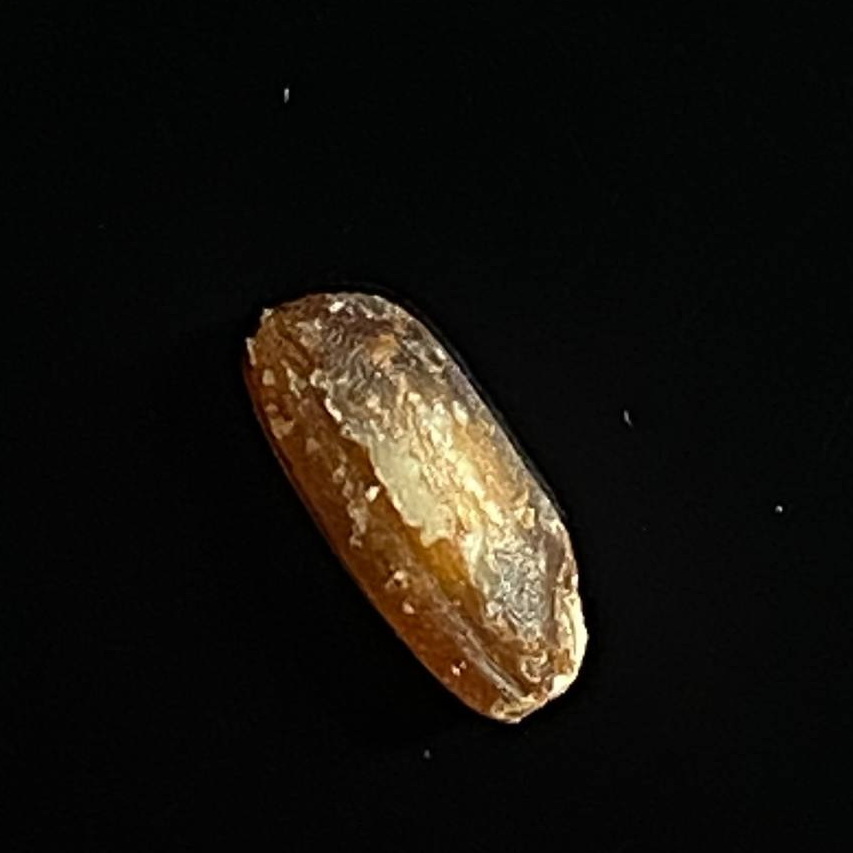
Rice variety: Lal_Biroi